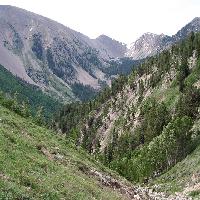
Weather: cloudy or overcast